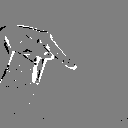
ASL letter: p